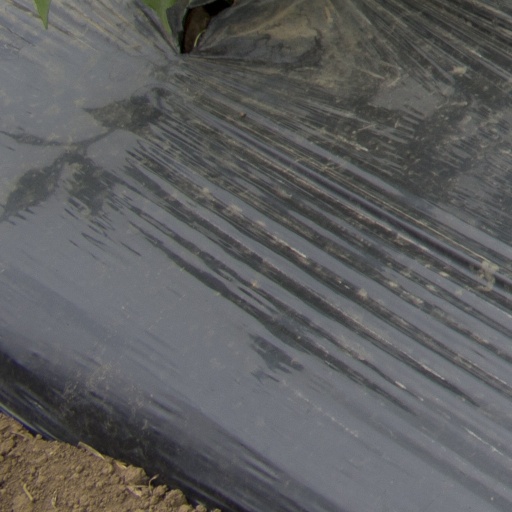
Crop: Jerusalem artichoke